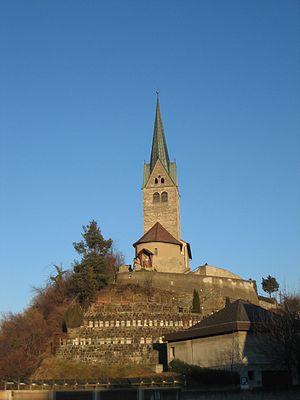
Domat/Ems est une commune suisse du canton des Grisons, située dans la région d'Imboden.
Cette liste présente les biens culturels d'importance nationale dans le canton des Grisons. Cette liste correspond à l'édition 2009 de l'Inventaire Suisse des biens culturels d'importance nationale pour le canton des Grisons. Il est trié par commune et inclus : 174 bâtiments séparés, 16 collections et 38 sites archéologiques.